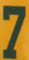
Number: 7